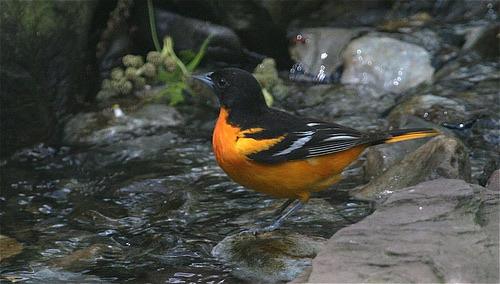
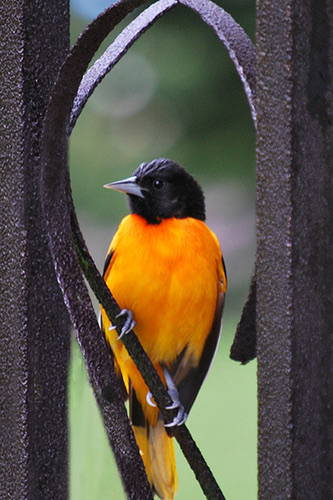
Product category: misc
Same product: yes